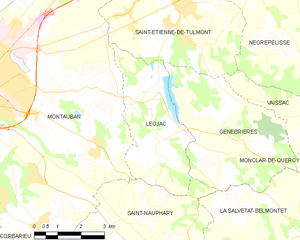
Carte des communes françaises Léojac
Léojac est une commune française située dans le département de Tarn-et-Garonne, en région Occitanie.